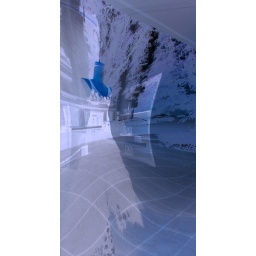
dress in window